Money burning

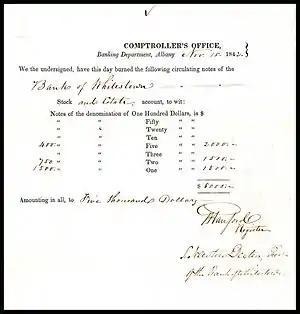
A receipt from the Albany, New York Comptroller's Office certifying that $5,000 from the Bank of Whitestown had been legally destroyed by burning on 15 November 1842

In the United States, burning banknotes is prohibited under , which includes "any other thing" that renders a note "unfit to be reissued". In an "amicus" brief for "Atwater v. City of Lago Vista", Solicitor General Seth Waxman writes that arresting an individual who removes the corner dollar values "may expose a counterfeiting operation". It is unclear if the statute has ever been applied in response to the complete destruction of a bill. Certainly people have publicly burned small amounts of money for political protests that were picked up by the media — Living Things at South by Southwest, Larry Kudlow on "The Call", both in 2009 — without apparent consequence.